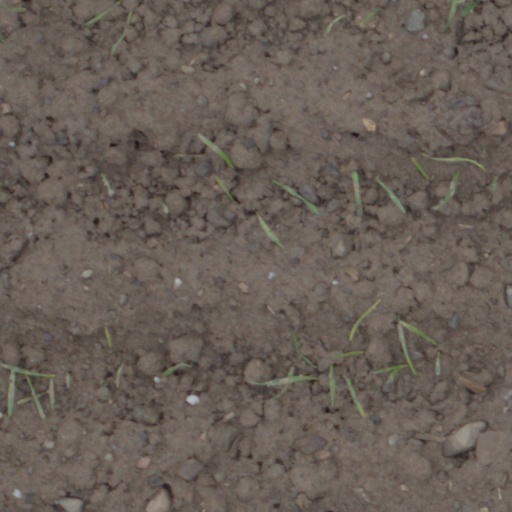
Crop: wheat